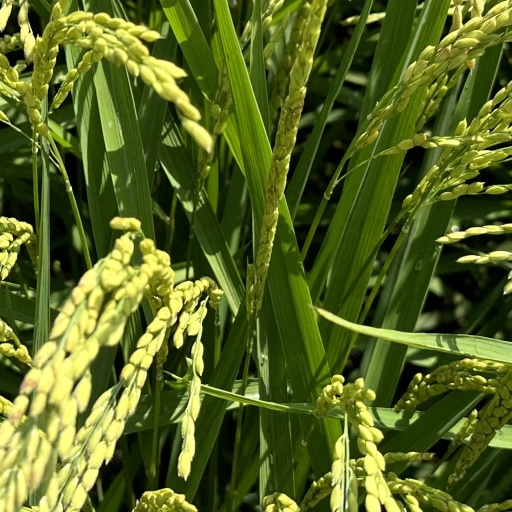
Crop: rice